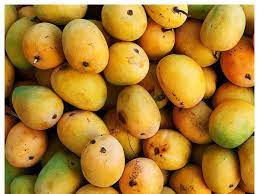
Label: Mango